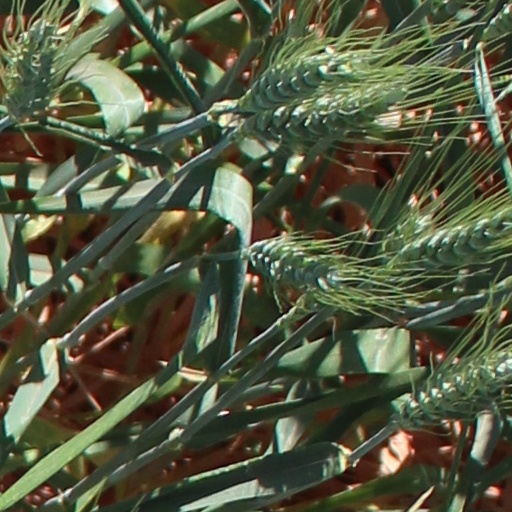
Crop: wheat